Nicky Hayden

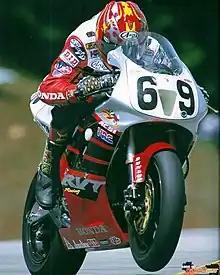
Nicky Hayden Honda RC51 Superbike

Hayden was one of a long line of American road racers to come from the American dirt-track scene. In 1999, Hayden won his first Grand National Championship race (Hagerstown Half Mile) and took Rookie of the Year honors. He was also declared the AMA's athlete of the Year. In 2000, Hayden won the Springfield Short Track. In 2002, despite racing in just a handful of dirt-track events, Hayden won four races: Springfield Short Track (twice), Springfield TT, and Peoria TT. At the Springfield TT race, the three Hayden brothers took the first three places (Nicky first, Tommy second, and Roger Lee third).